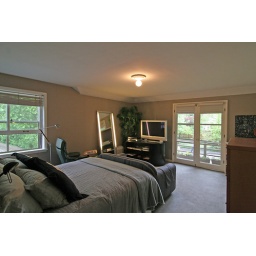
Master bedroom on the 2nd floor of the 1937 residence designed by architect Harris Armstrong.